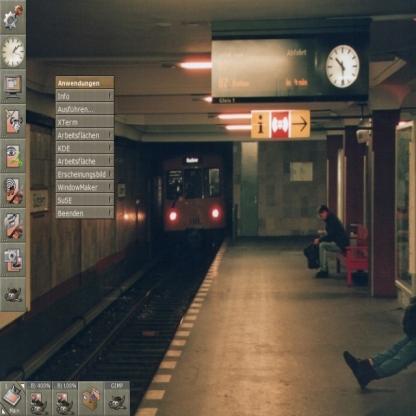
Scene: Indoor